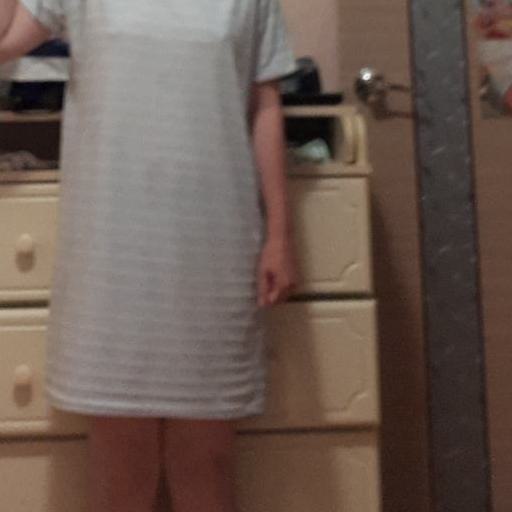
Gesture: no_gesture